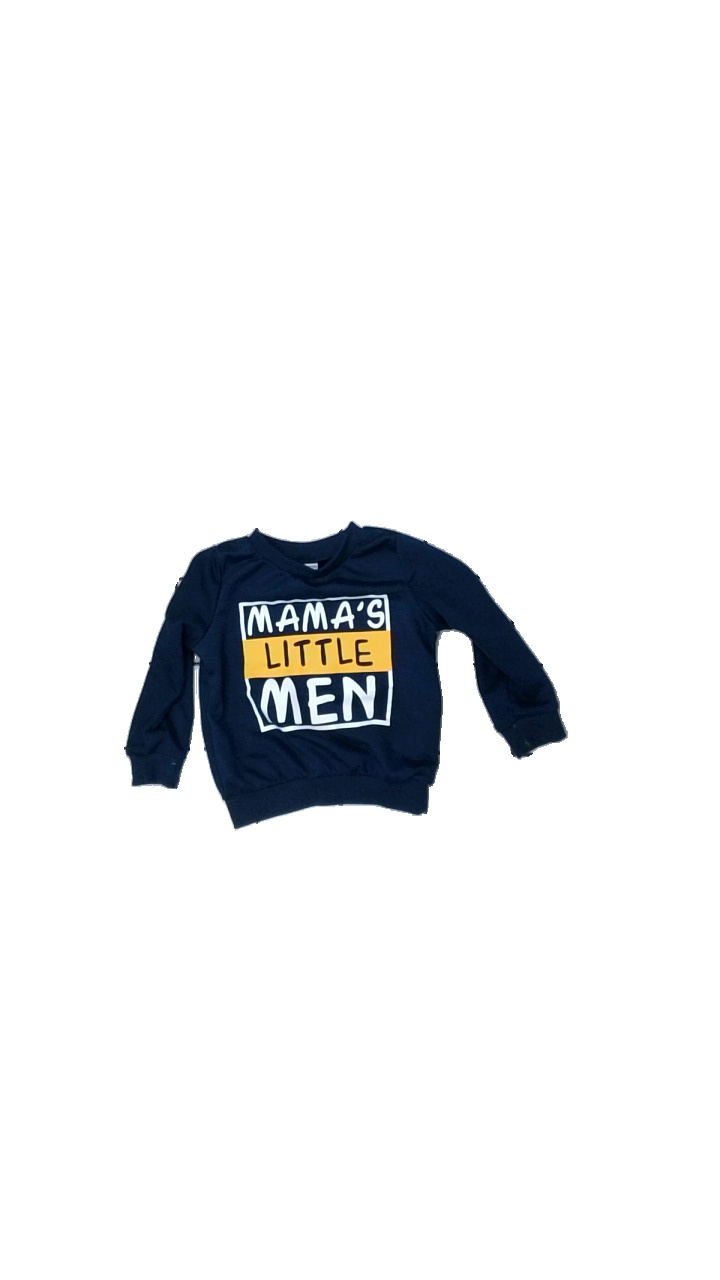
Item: Sweater (Children)
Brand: Patpat
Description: sweater med text tryck
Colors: Blue, Orange, White
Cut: C-collar
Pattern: Other
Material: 100% polyester
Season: All
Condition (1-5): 1
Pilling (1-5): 1
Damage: smuts fläck
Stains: Minor
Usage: Export
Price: <50